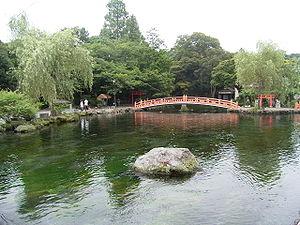
Le Fujisan Hongū Sengen-taisha est un sanctuaire shinto situé dans la ville de Fujinomiya de la préfecture de Shizuoka au Japon. C'est l'ichi-no-miya de l'ancienne province de Suruga et le sanctuaire de tête des 1 300 sanctuaires Asama du pays. Le sanctuaire bénéficie d'un emplacement étendu dans le centre-ville de Fujinomiya. En outre, tout le sommet du mont Fuji vers le haut à partir de la 8ᵉ étape est considéré comme faisant partie des terrains du sanctuaire.